Higashi-Niigata Station

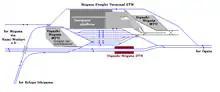
Track diagram of Higashi-Niigata Station and Niigata Freight Terminal

The station consists of two ground-level opposed side platforms serving two tracks, connected by a footbridge, with the station building located on the south side. The station is located next to Niigata Freight Terminal.